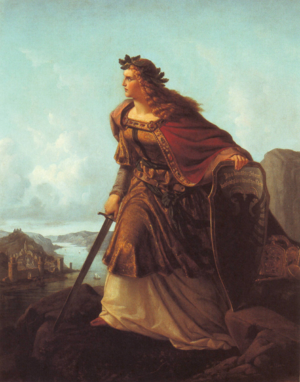
Die Wacht am Rhein
Germania auf der Wacht am Rhein, maleri af Lorenz Clasen fra 1860
"Die Wacht am Rhein er en tysk patriotisk sang fra midten af 1800-tallet. Teksten er digtet af Max Schneckenburger i 1840, og den kendte melodi er komponeret af Karl Wilhelm i 1854. ""Vagten ved Rhinen"", som sangen handler om, skal sikre de områder vest for Rhinen, som var et stridspunkt mellem Tyskland og Frankrig.